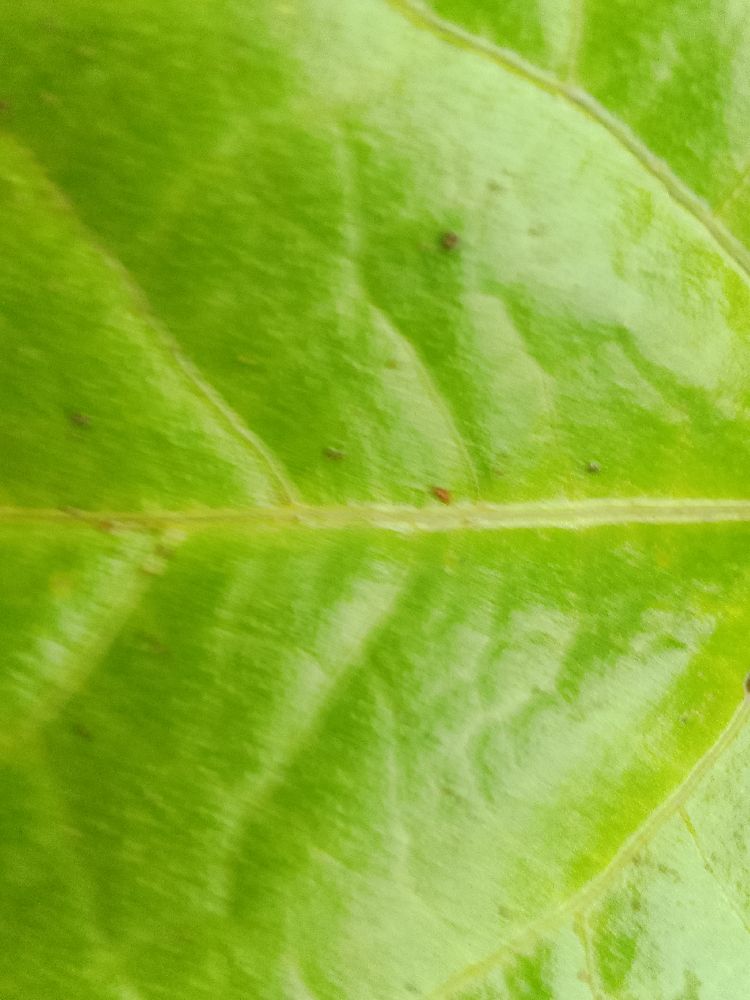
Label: healthy